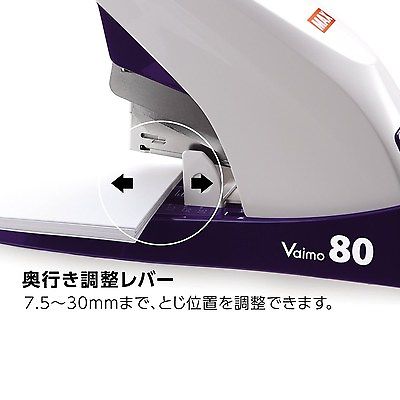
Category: stapler